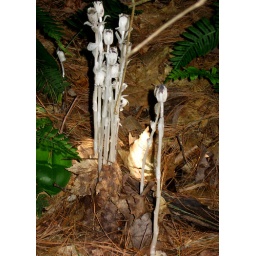
never thought I would see a pipe plant in person